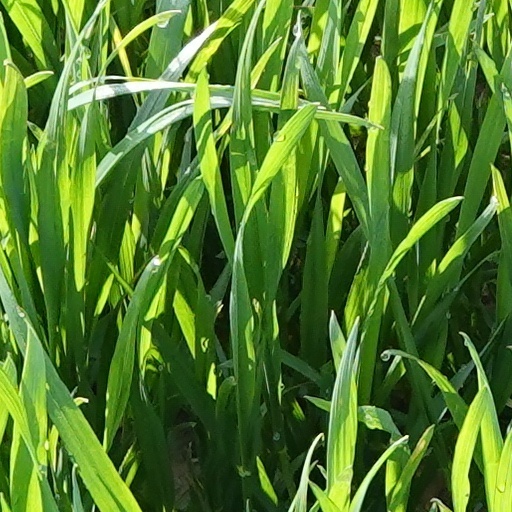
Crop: wheat